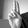
ASL letter: U